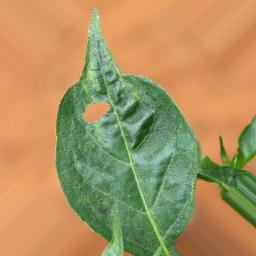
Label: mites_and_trips